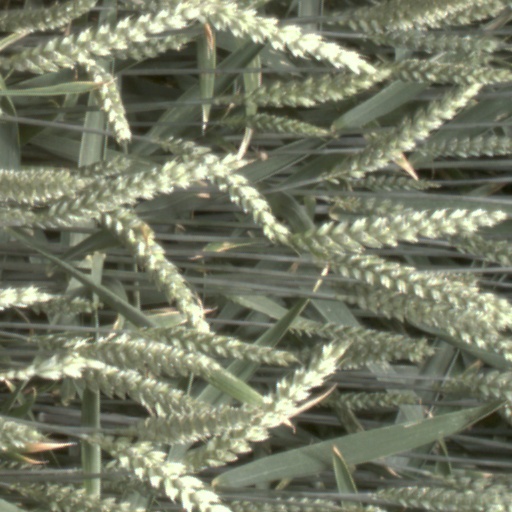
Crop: wheat